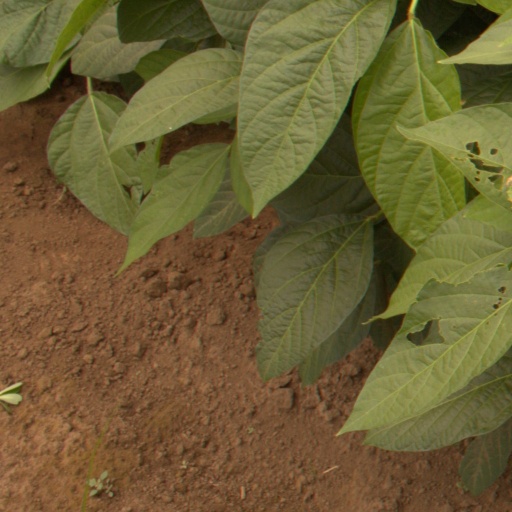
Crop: soybean